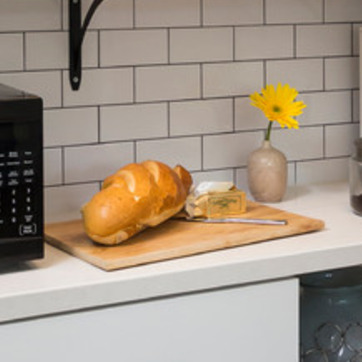
Material: food